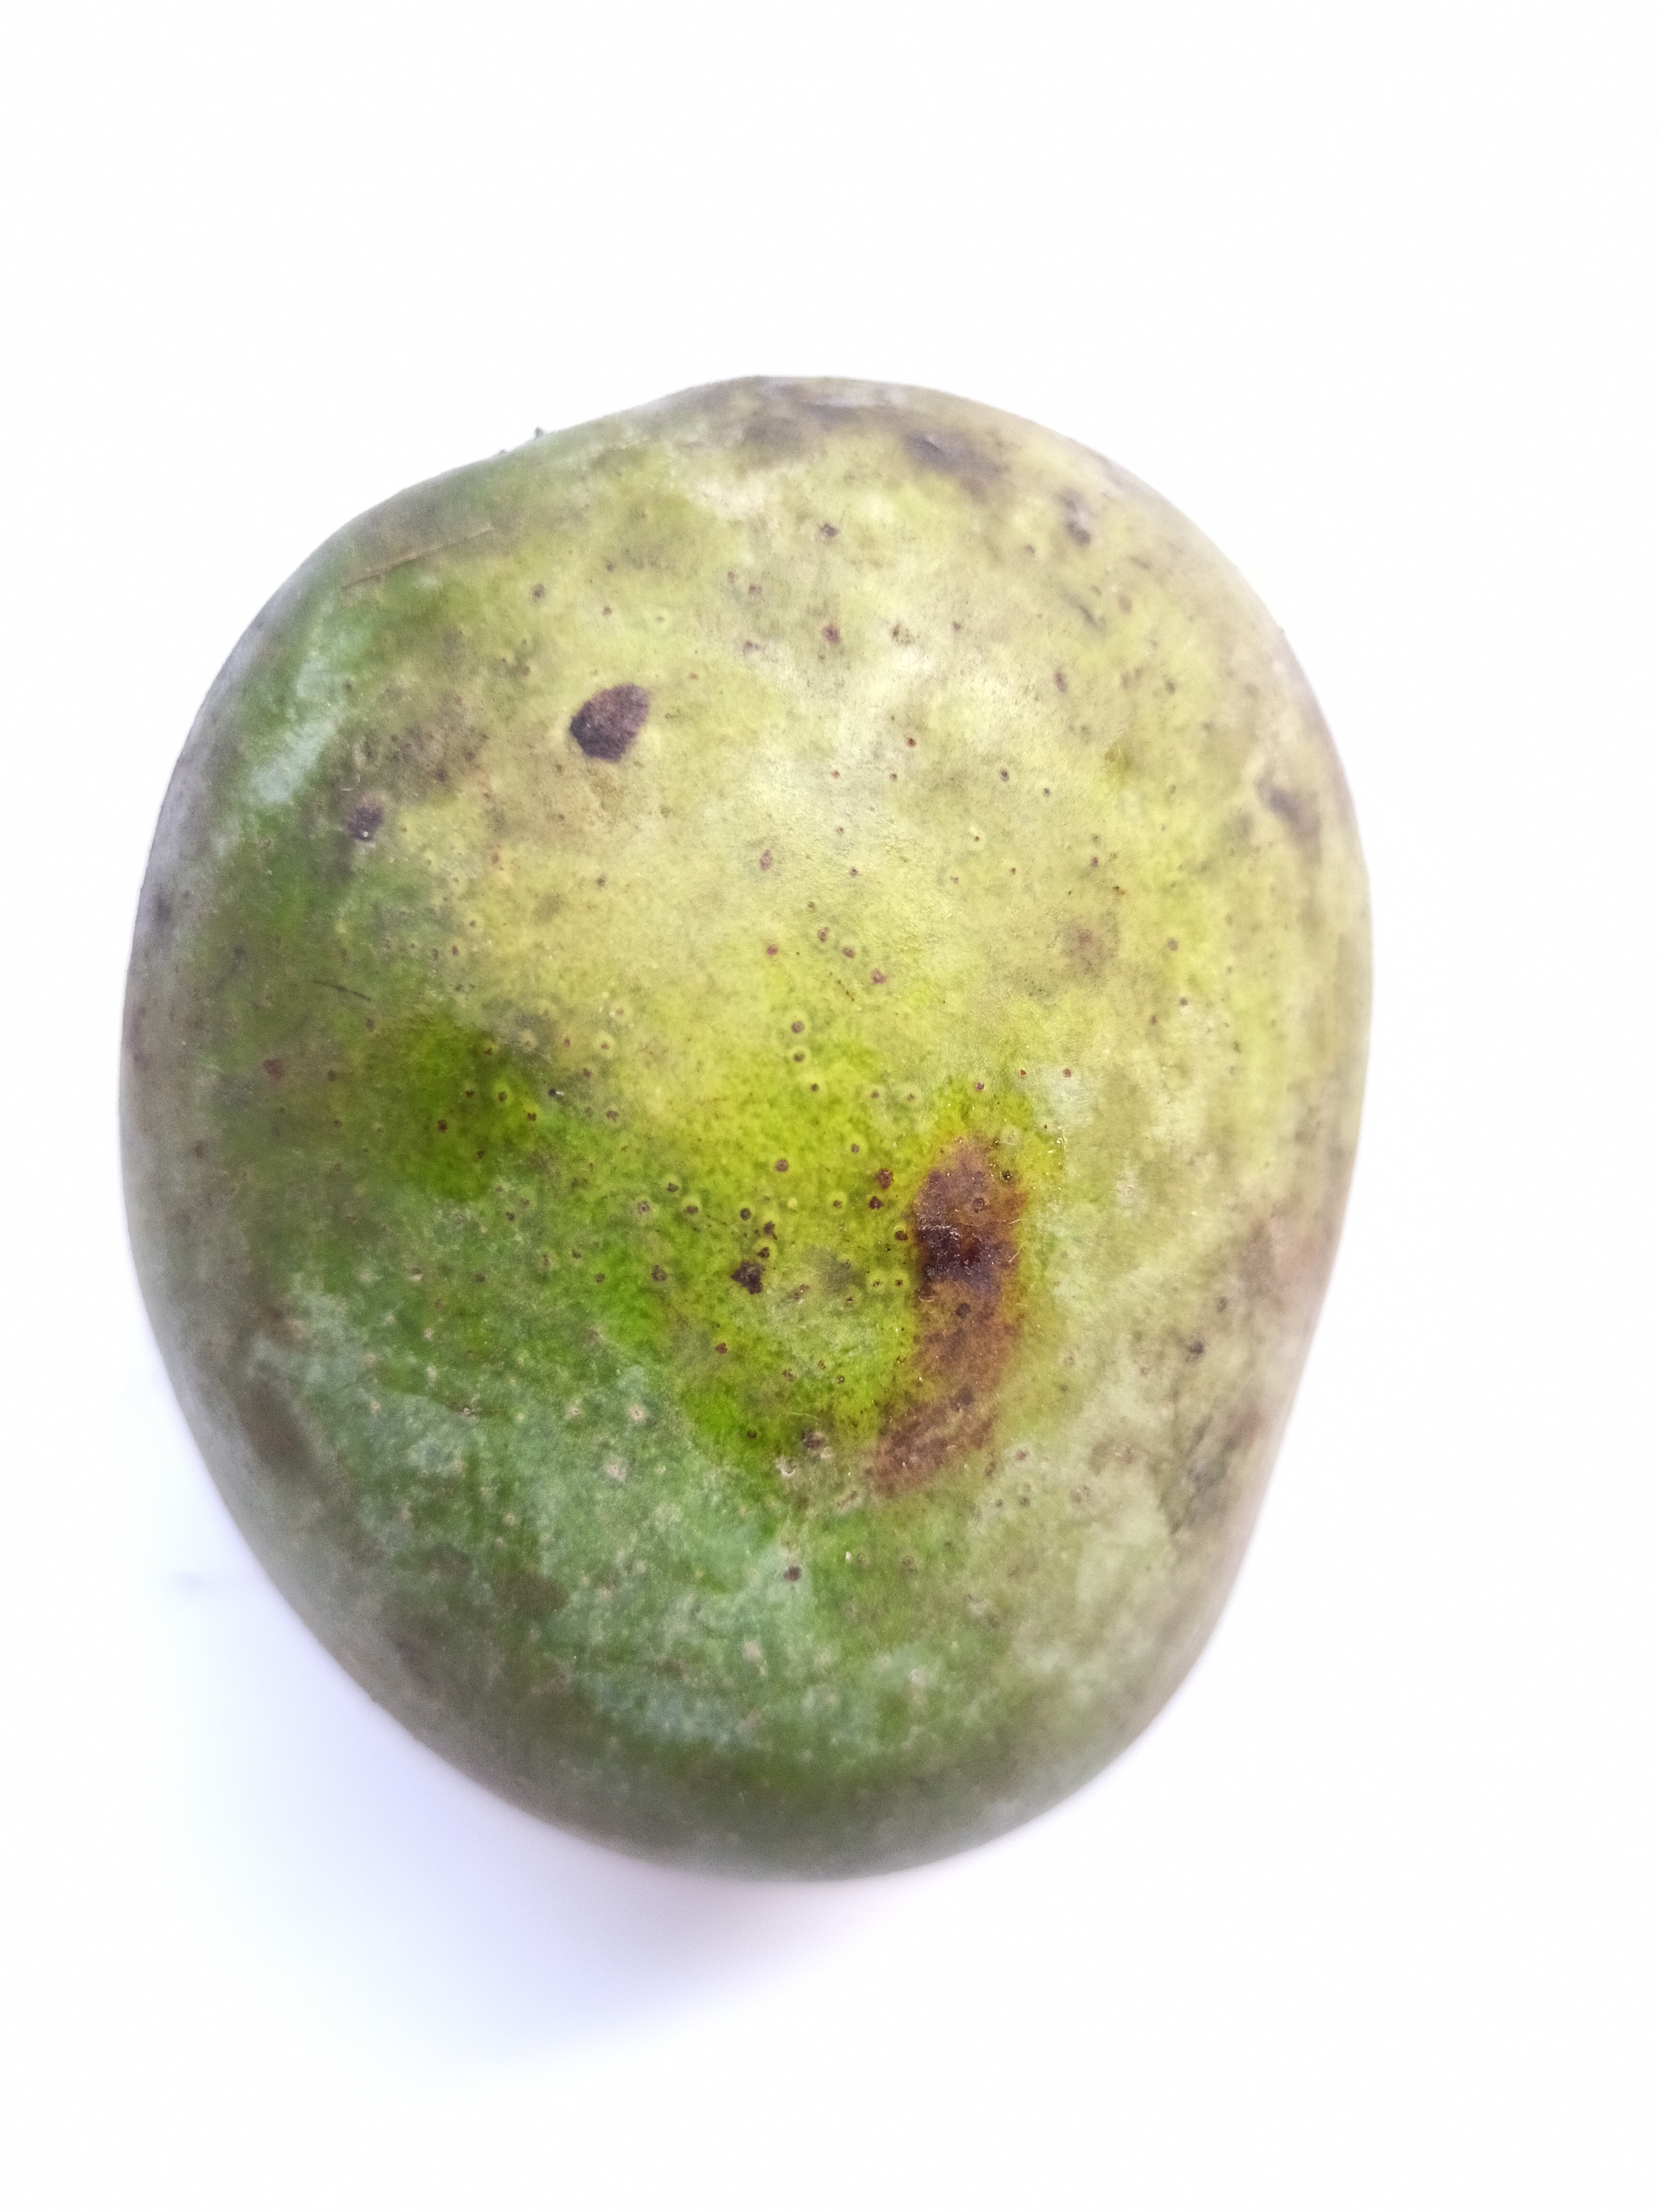
Mango variety: Khrishapat